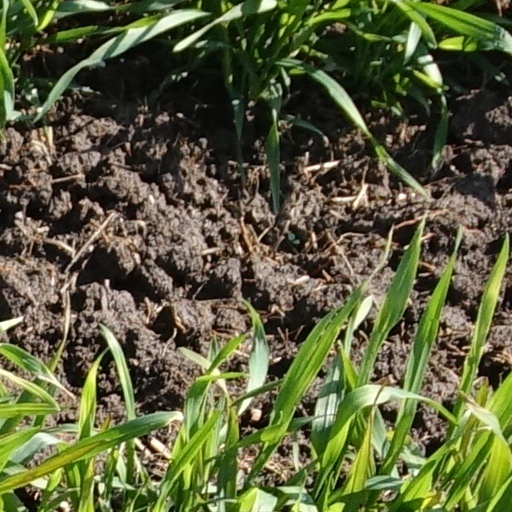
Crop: wheat